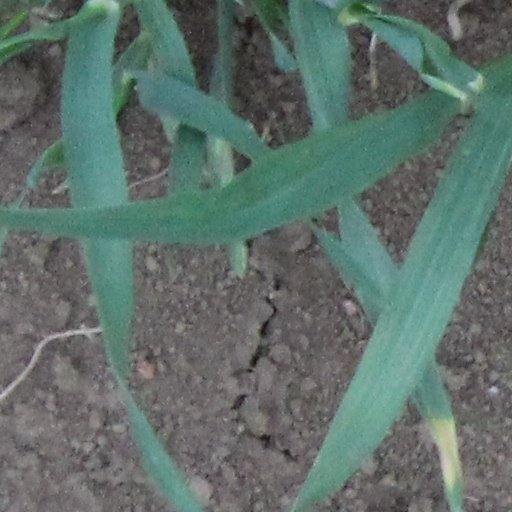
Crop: wheat